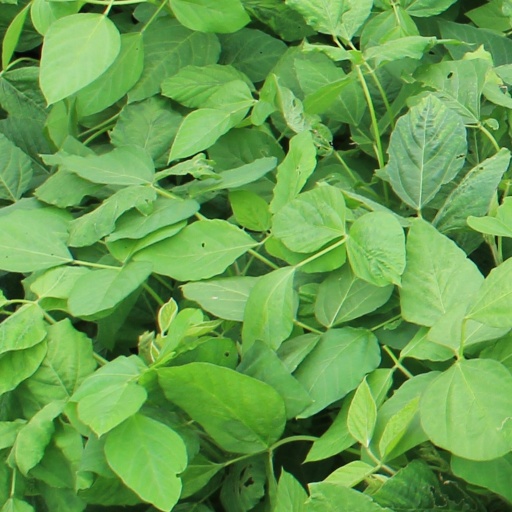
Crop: soybean